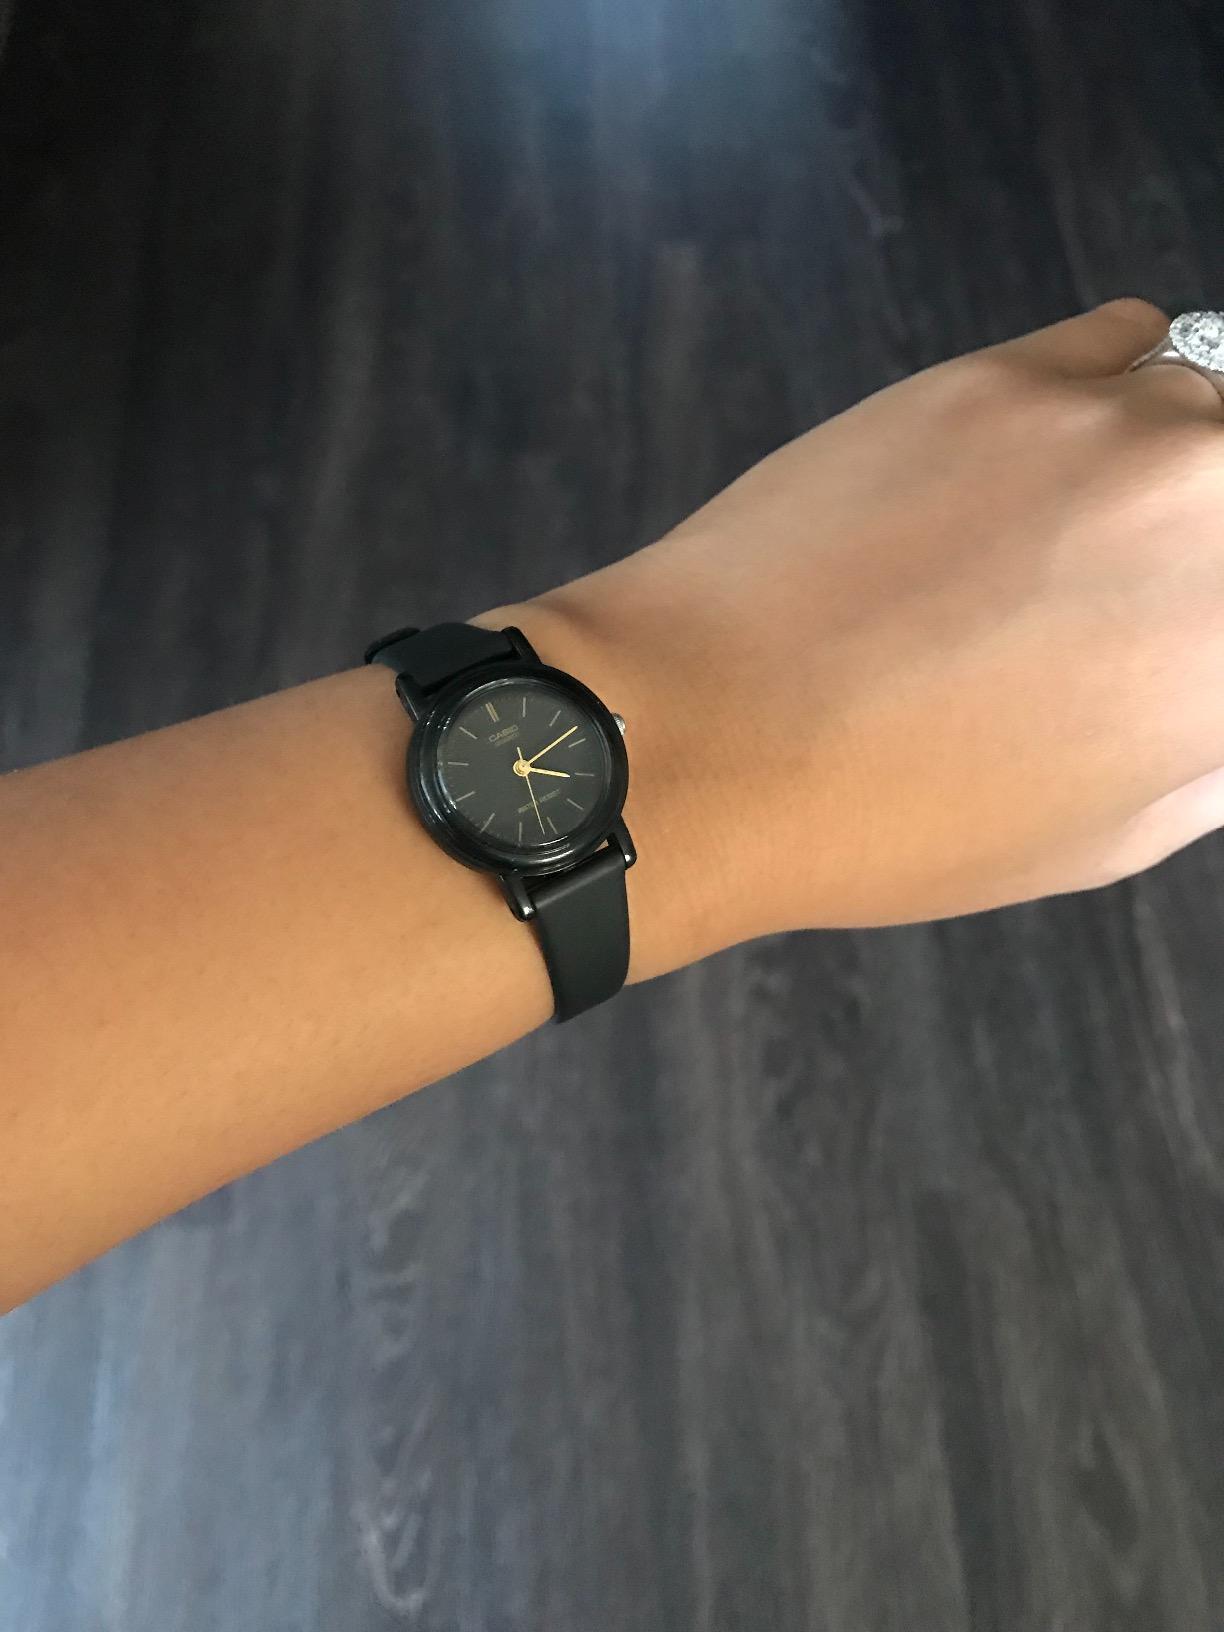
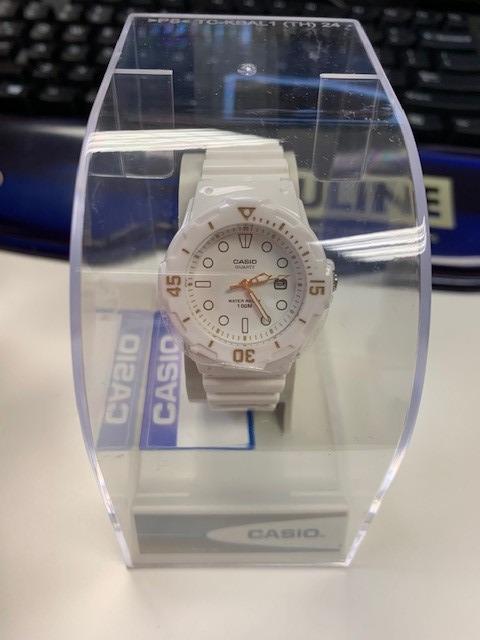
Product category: accessories_watch
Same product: no